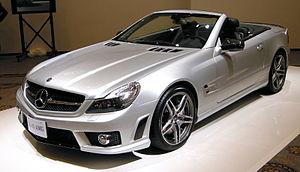
La Classe SL est un coupé/cabriolet sportif d'origine allemande, développé par le constructeur Mercedes-Benz. Il devient, en 2001, un coupé cabriolet.